Craver Farmstead

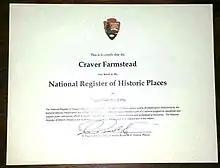

original fenestration and fabric largely intact. The house is a five-bay center-entrance building. It is a two-story side-gabled dwelling of post-and-beam